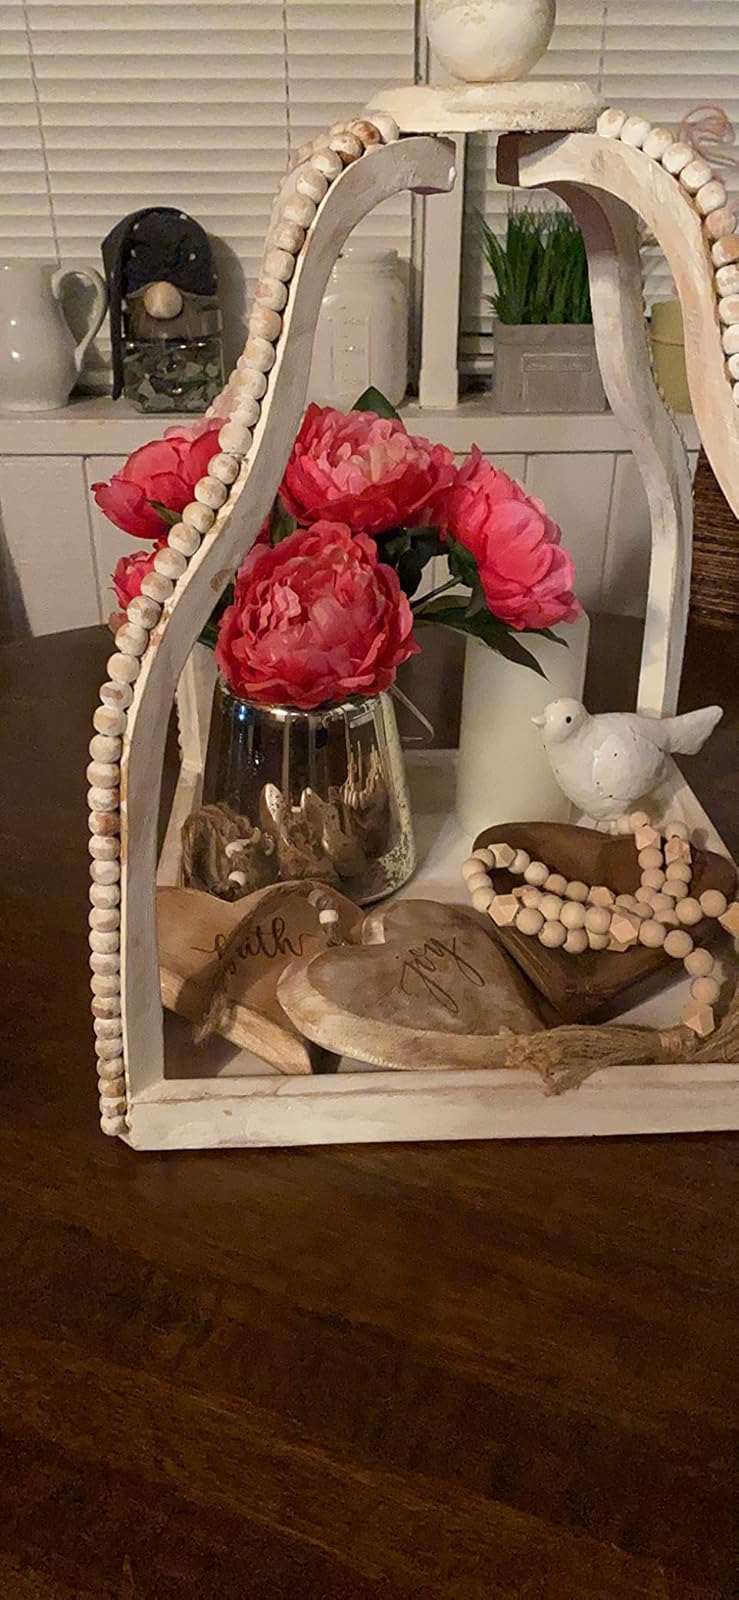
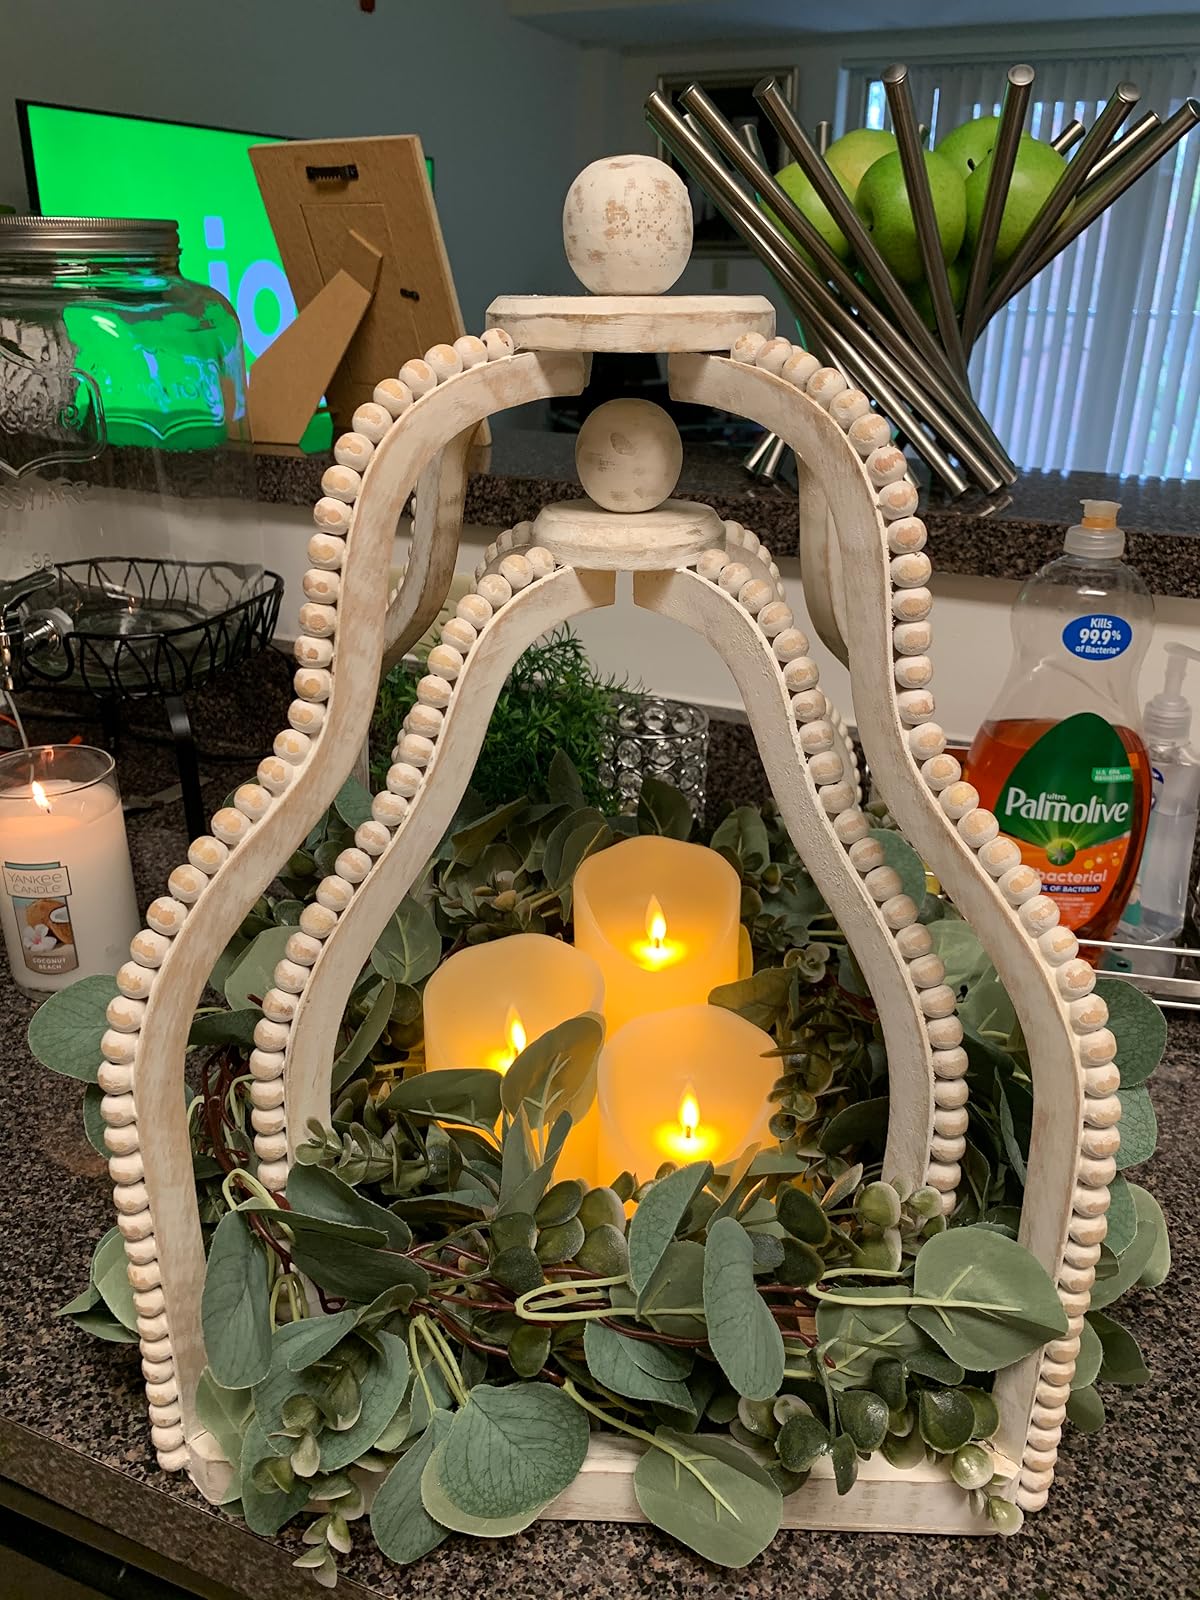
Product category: lantern
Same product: yes